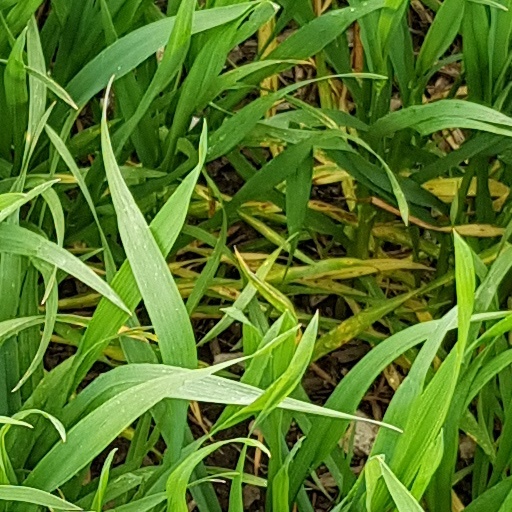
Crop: wheat